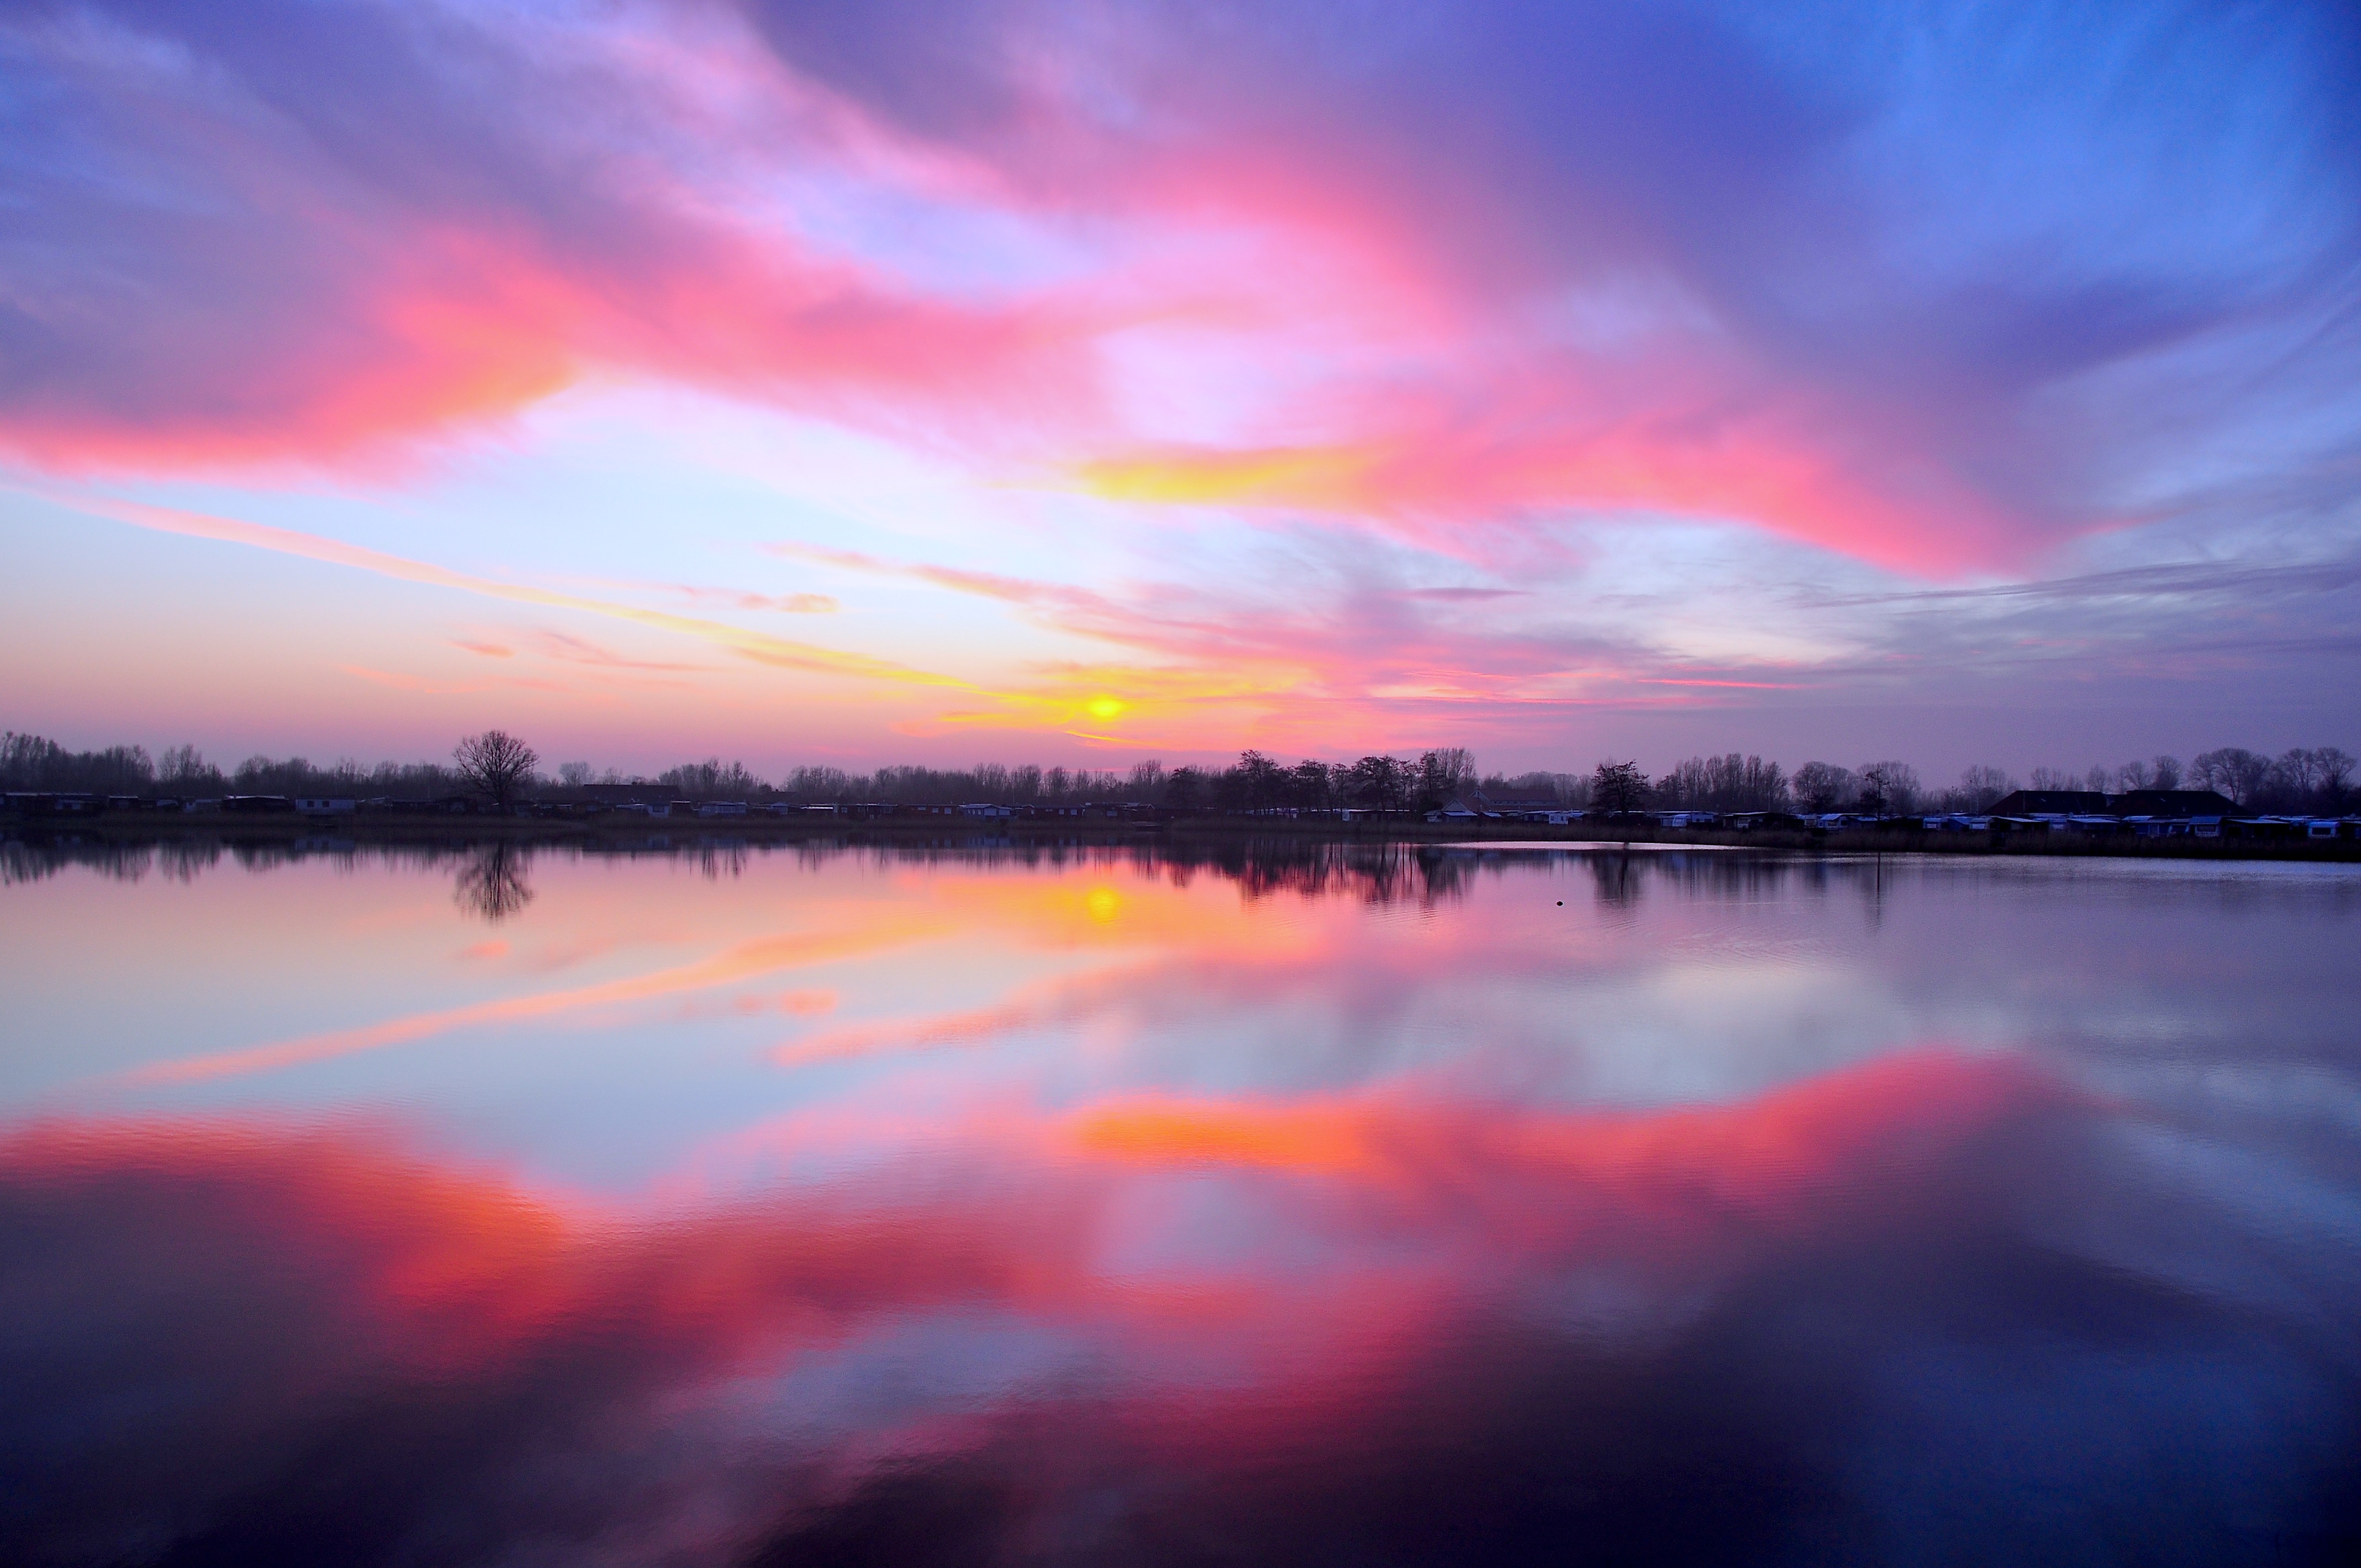
water, horizon, cloud, sky, sunrise, sunset, sunlight, morning, lake, dawn, atmosphere, dusk, evening, reflection, colourful, colorful, clouds, afterglow, meteorological phenomenon, red sky at morning